Oliver Brewster House

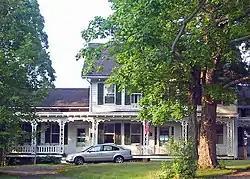
Main block and southeast wing in 2007

The Oliver Brewster House is a Gothic Revival home located on Willow Avenue in Cornwall, New York, United States, right across from Willow Avenue Elementary School. It was originally built as a farmhouse in the mid-19th century. Later, as Cornwall became a popular summer resort for visitors from New York City, it was expanded and renovated for use as a boardinghouse as well.